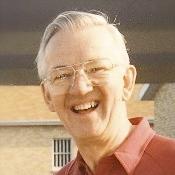
Age: 62